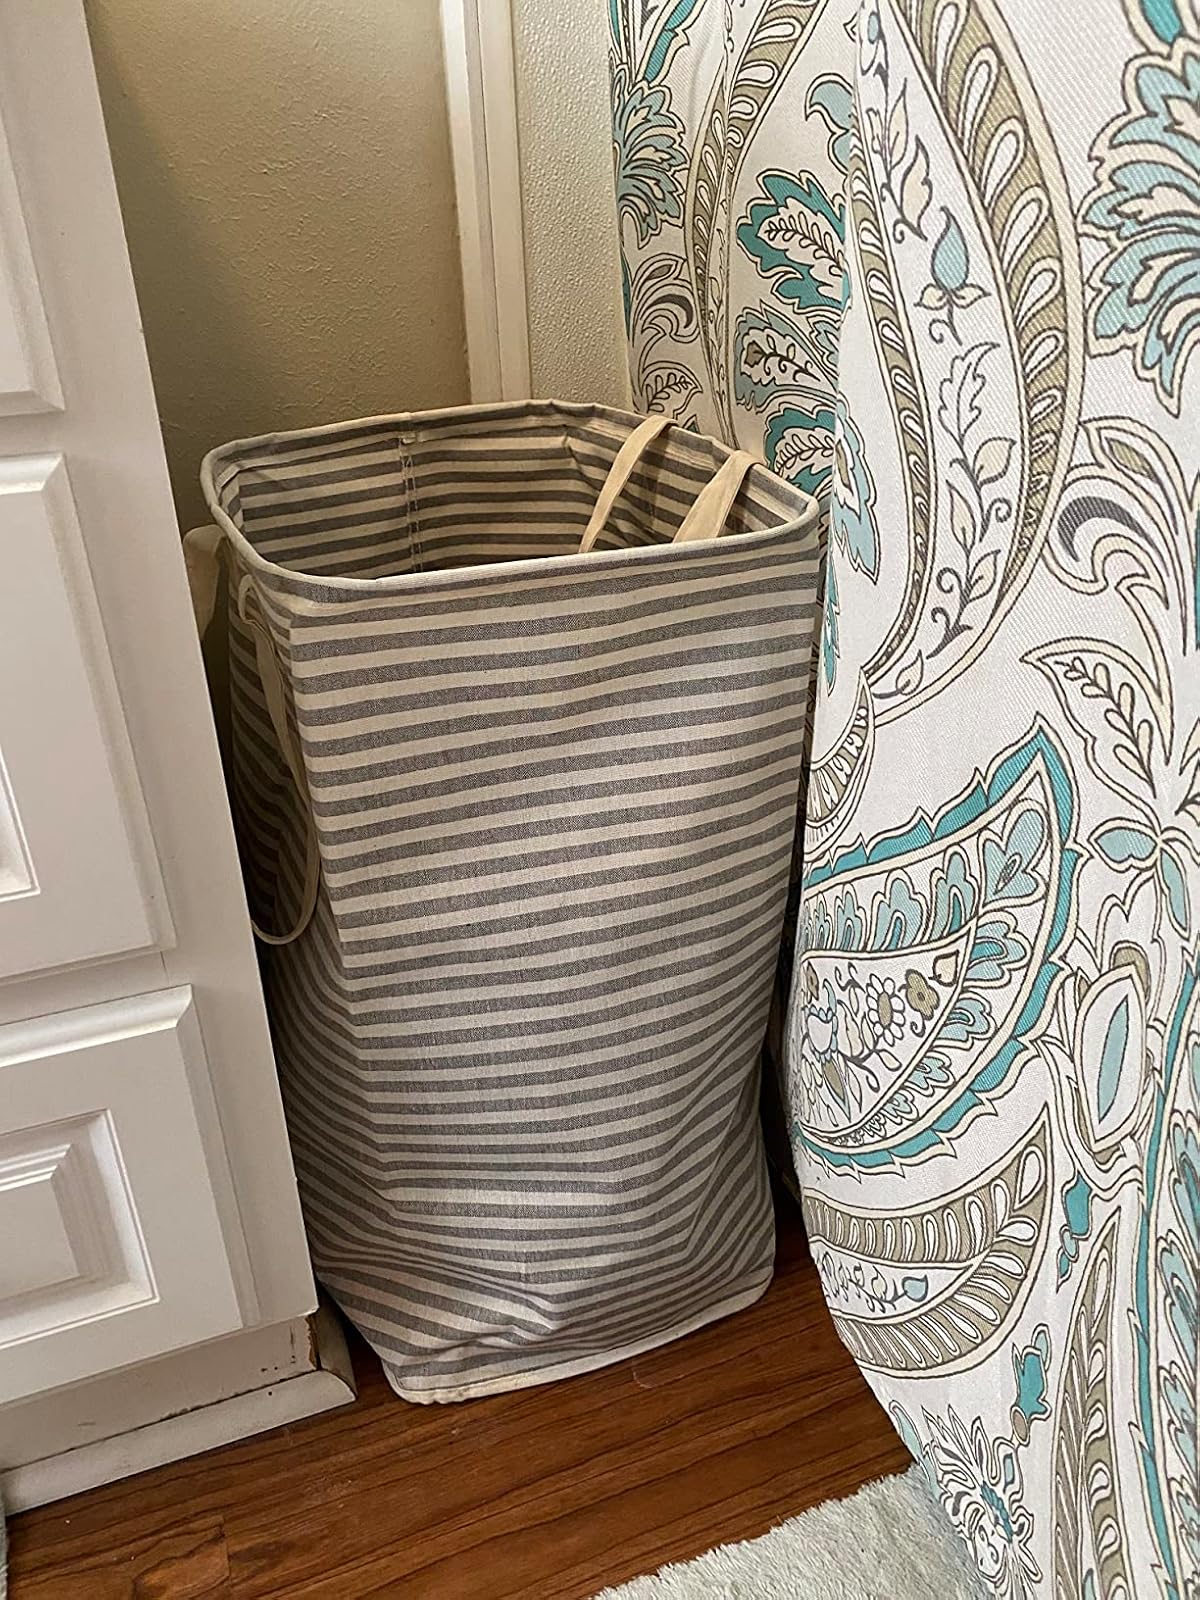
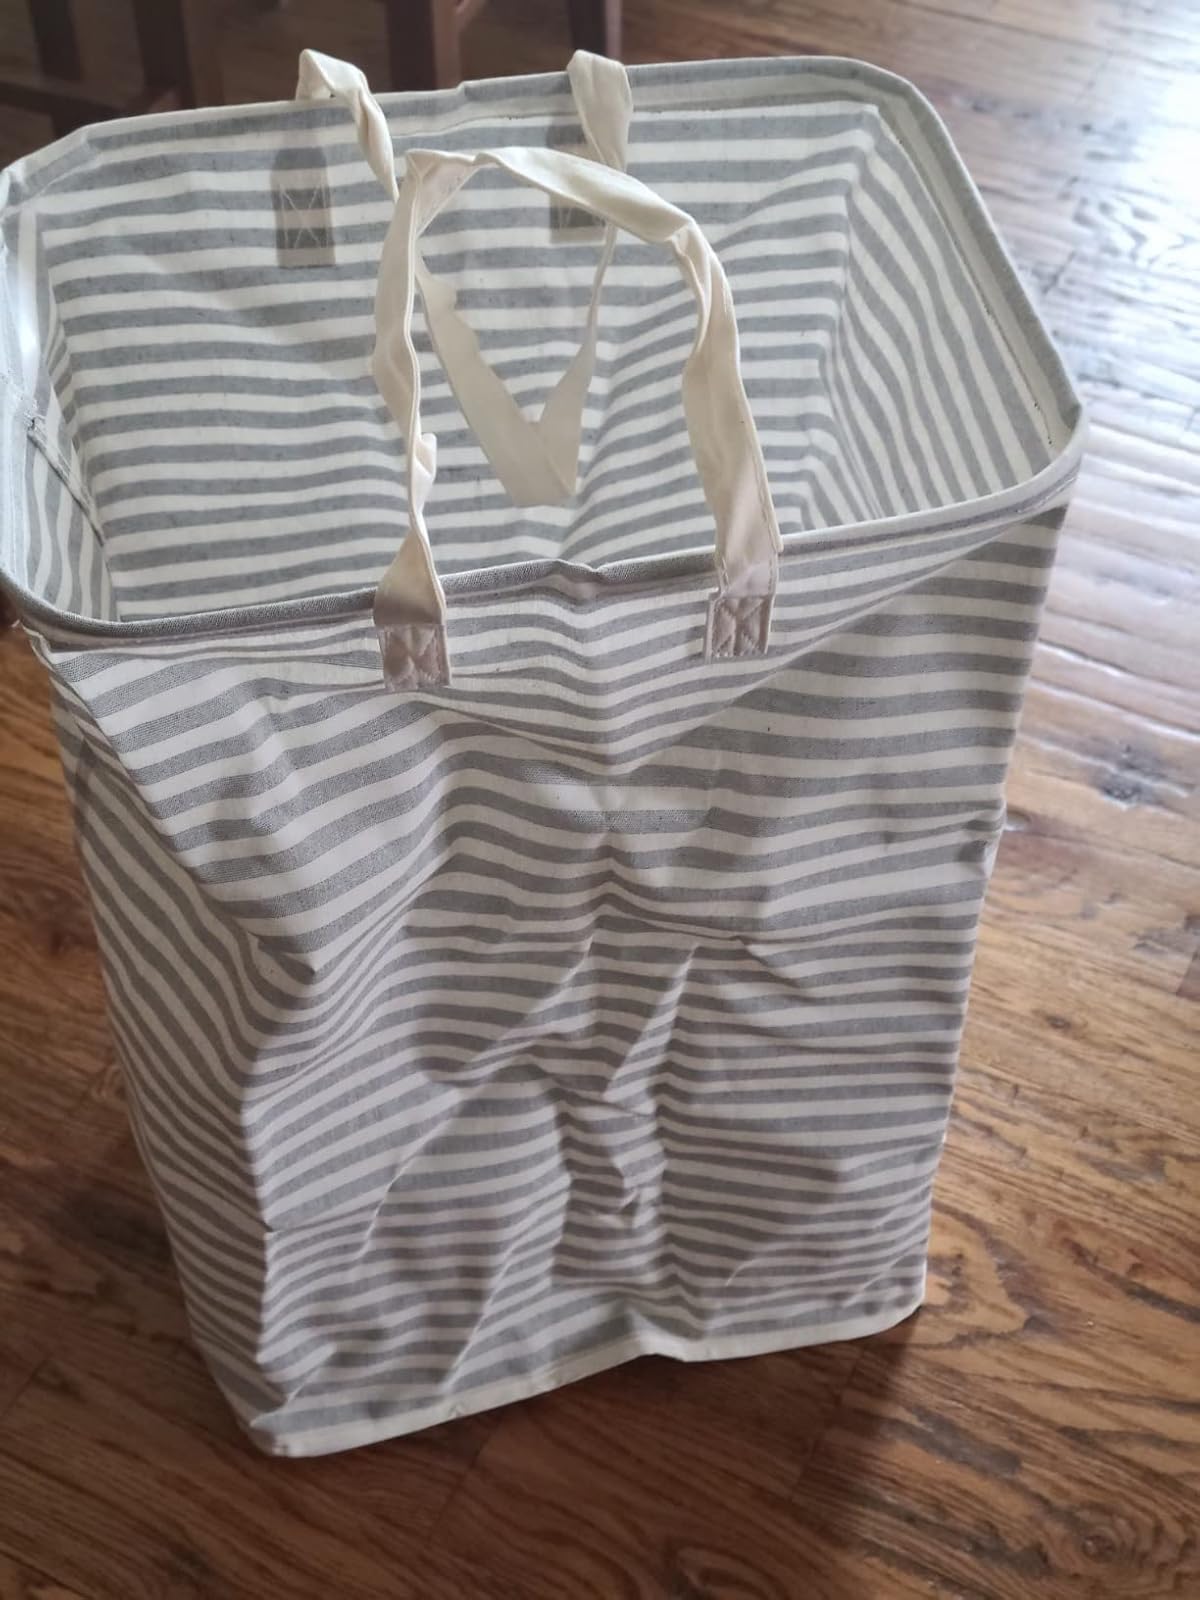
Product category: items_hamper
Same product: yes